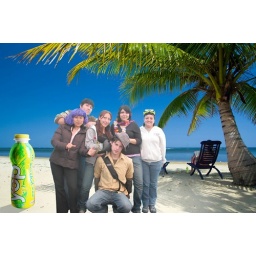
Relaxing under a palm tree on remote beach